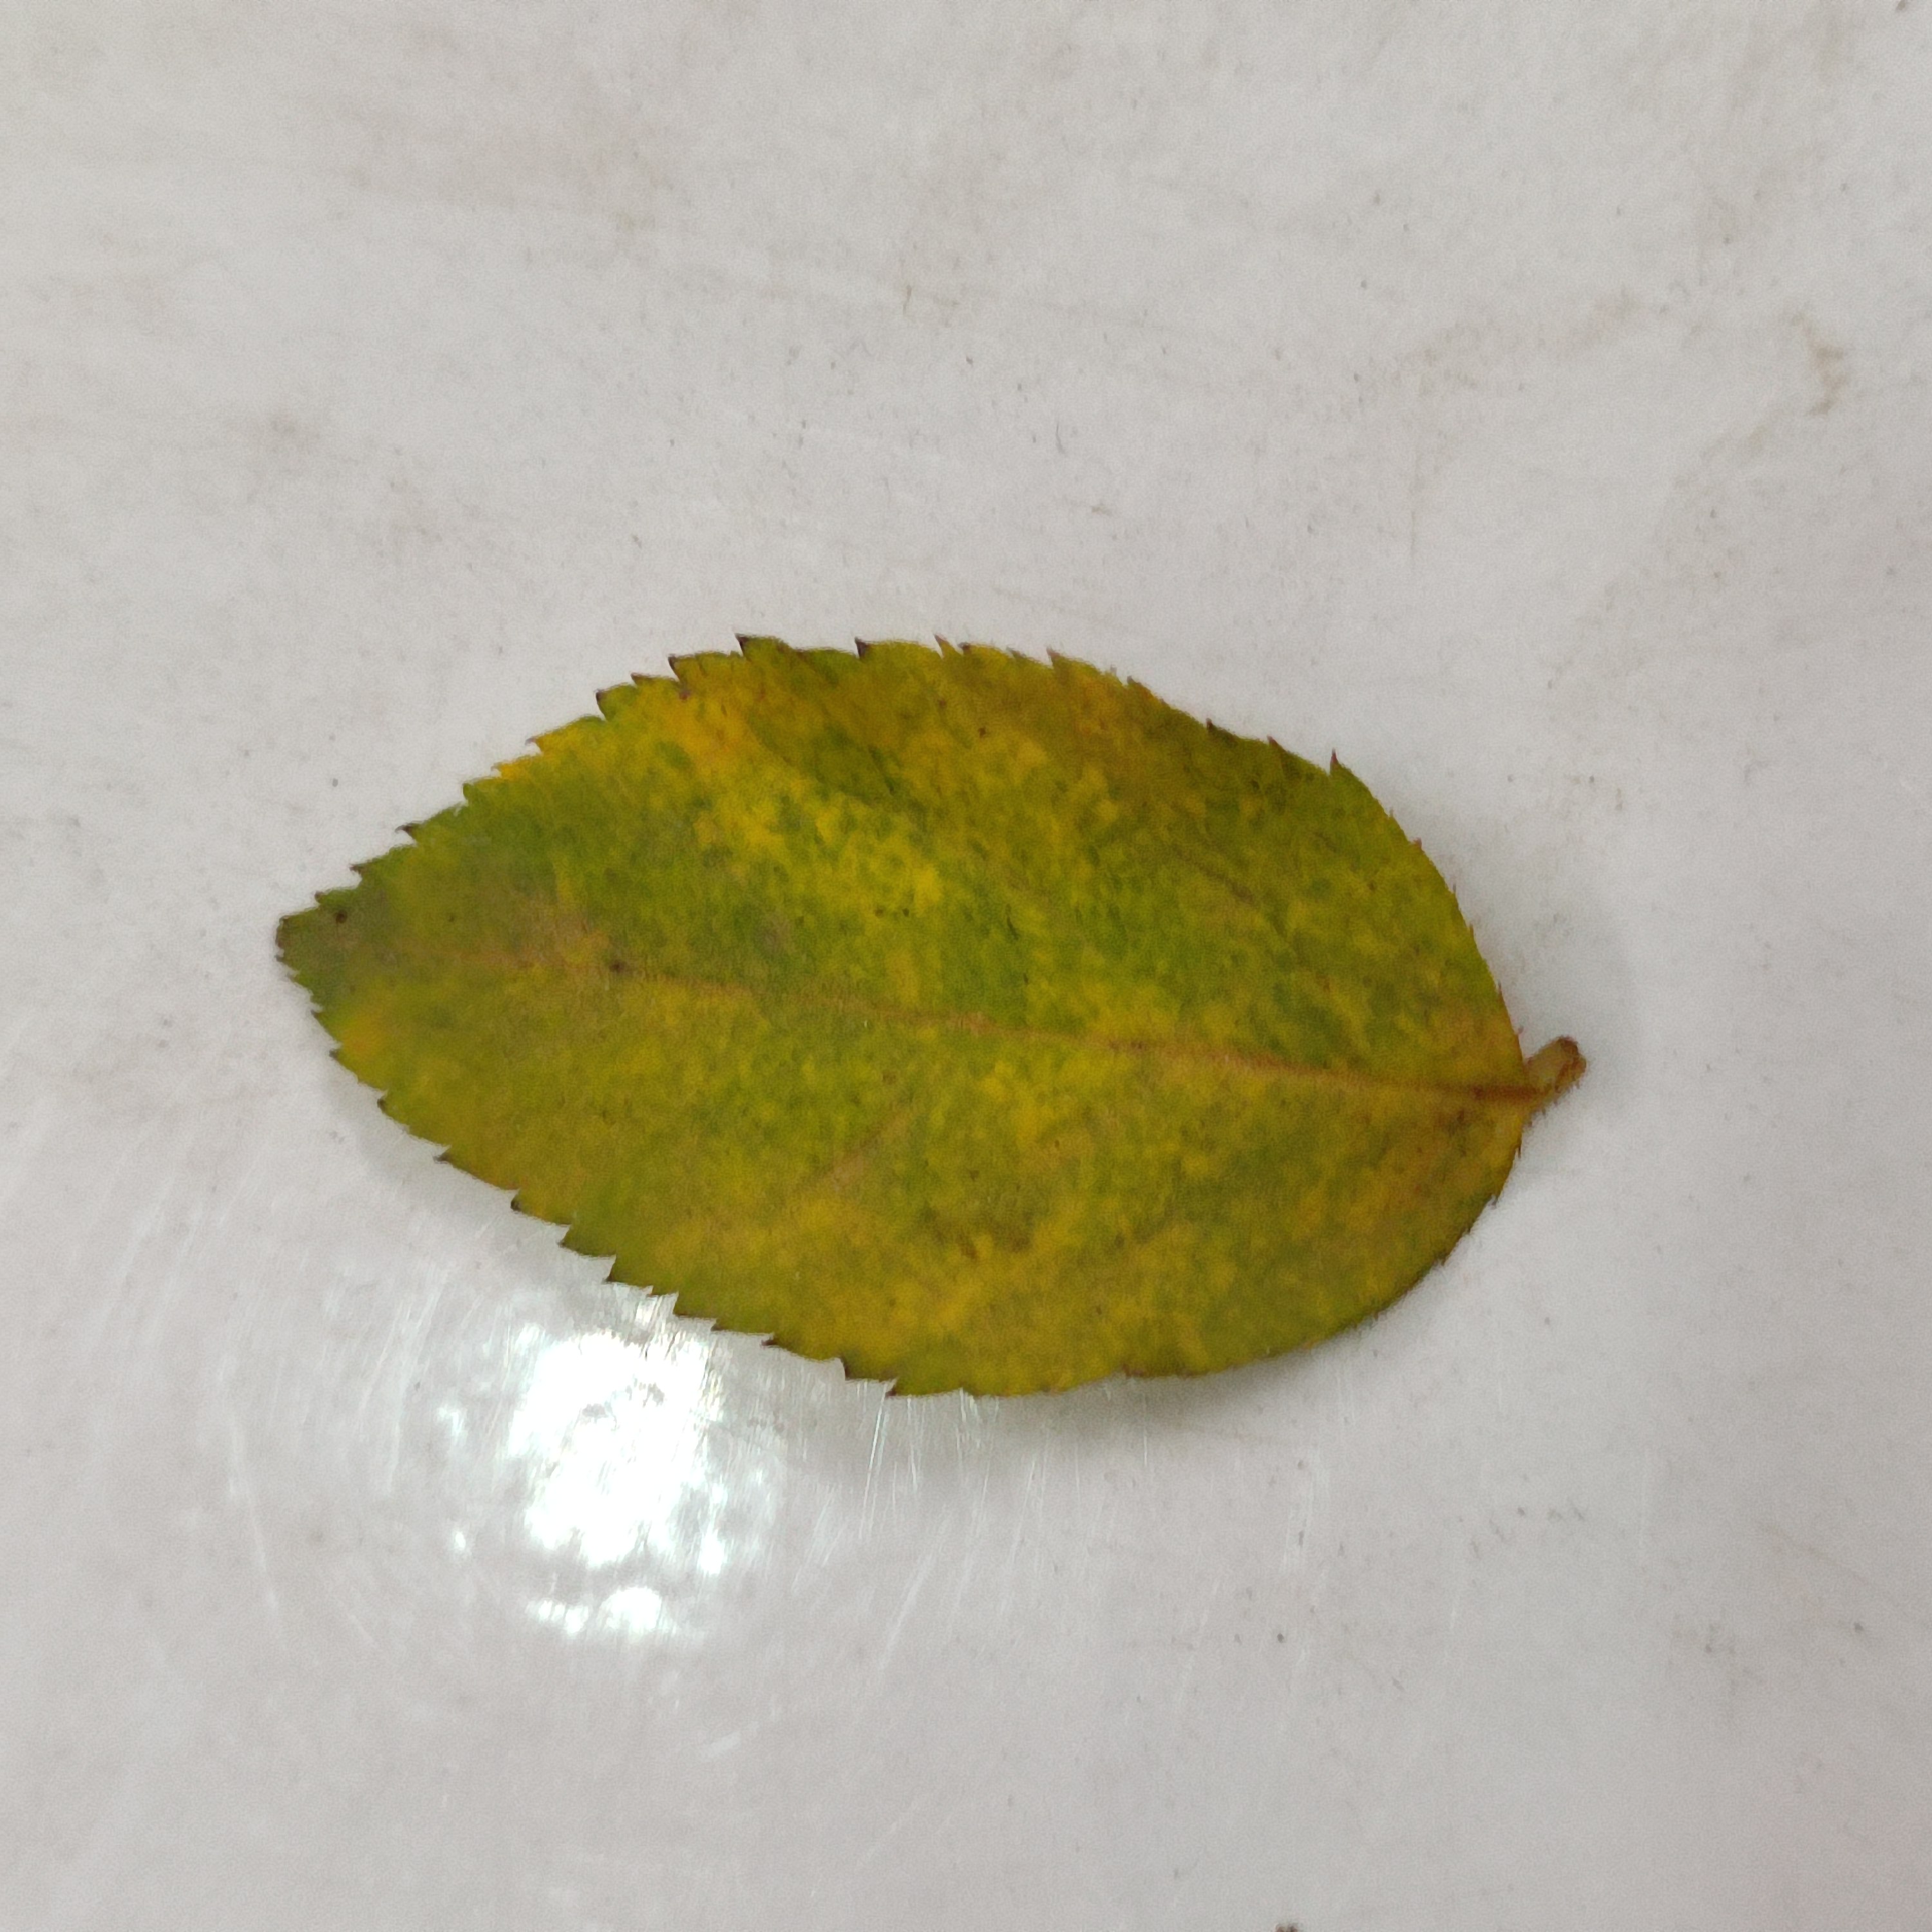
Label: Yellow Mosaic Virus